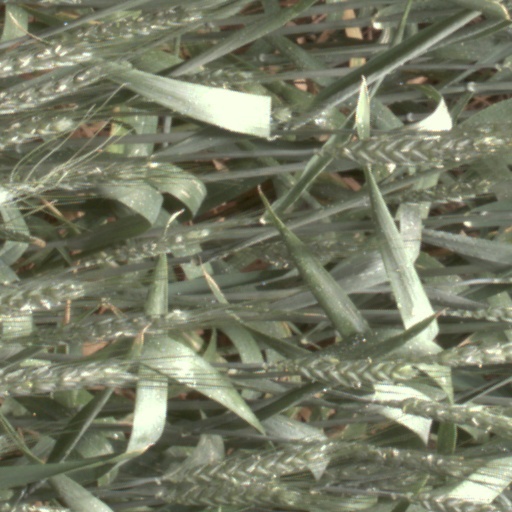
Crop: wheat